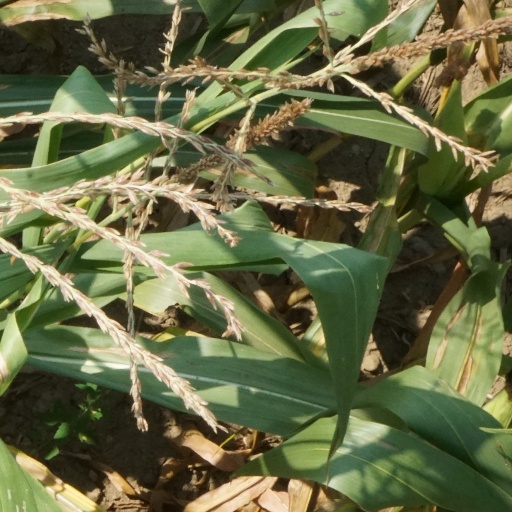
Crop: maize; corn